Helena Wolińska-Brus

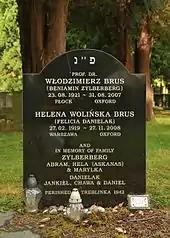
Grave of Włodzimierz Brus and Helena Wolińska-Brus in Wolvercote Cemetery, Oxford. While their names are written in Latin characters, on top are the Hebrew characters Pe and Nun, standing for "Here is buried..." - traditional in Jewish burials.

The first of three applications for Wolińska-Brus' extradition to Poland was made in 1999, initiated by an investigation carried out by the IPN. A second application was submitted in 2001. The Polish indictments were based the claim that Wolińska-Brus had fabricated evidence which led to the execution of General Emil Fieldorf and the wrongful arrest and imprisonment of 24 other anti-Nazi resistance fighters. Both requests were refused by the Home Office; in particular, because of her advanced age and the long period of time that had elapsed since the alleged crimes occurred (the Polish authorities considered the latter reason to be unfair, given that any proper investigation of her alleged crimes became possible only after the fall of communism in Poland in 1989).